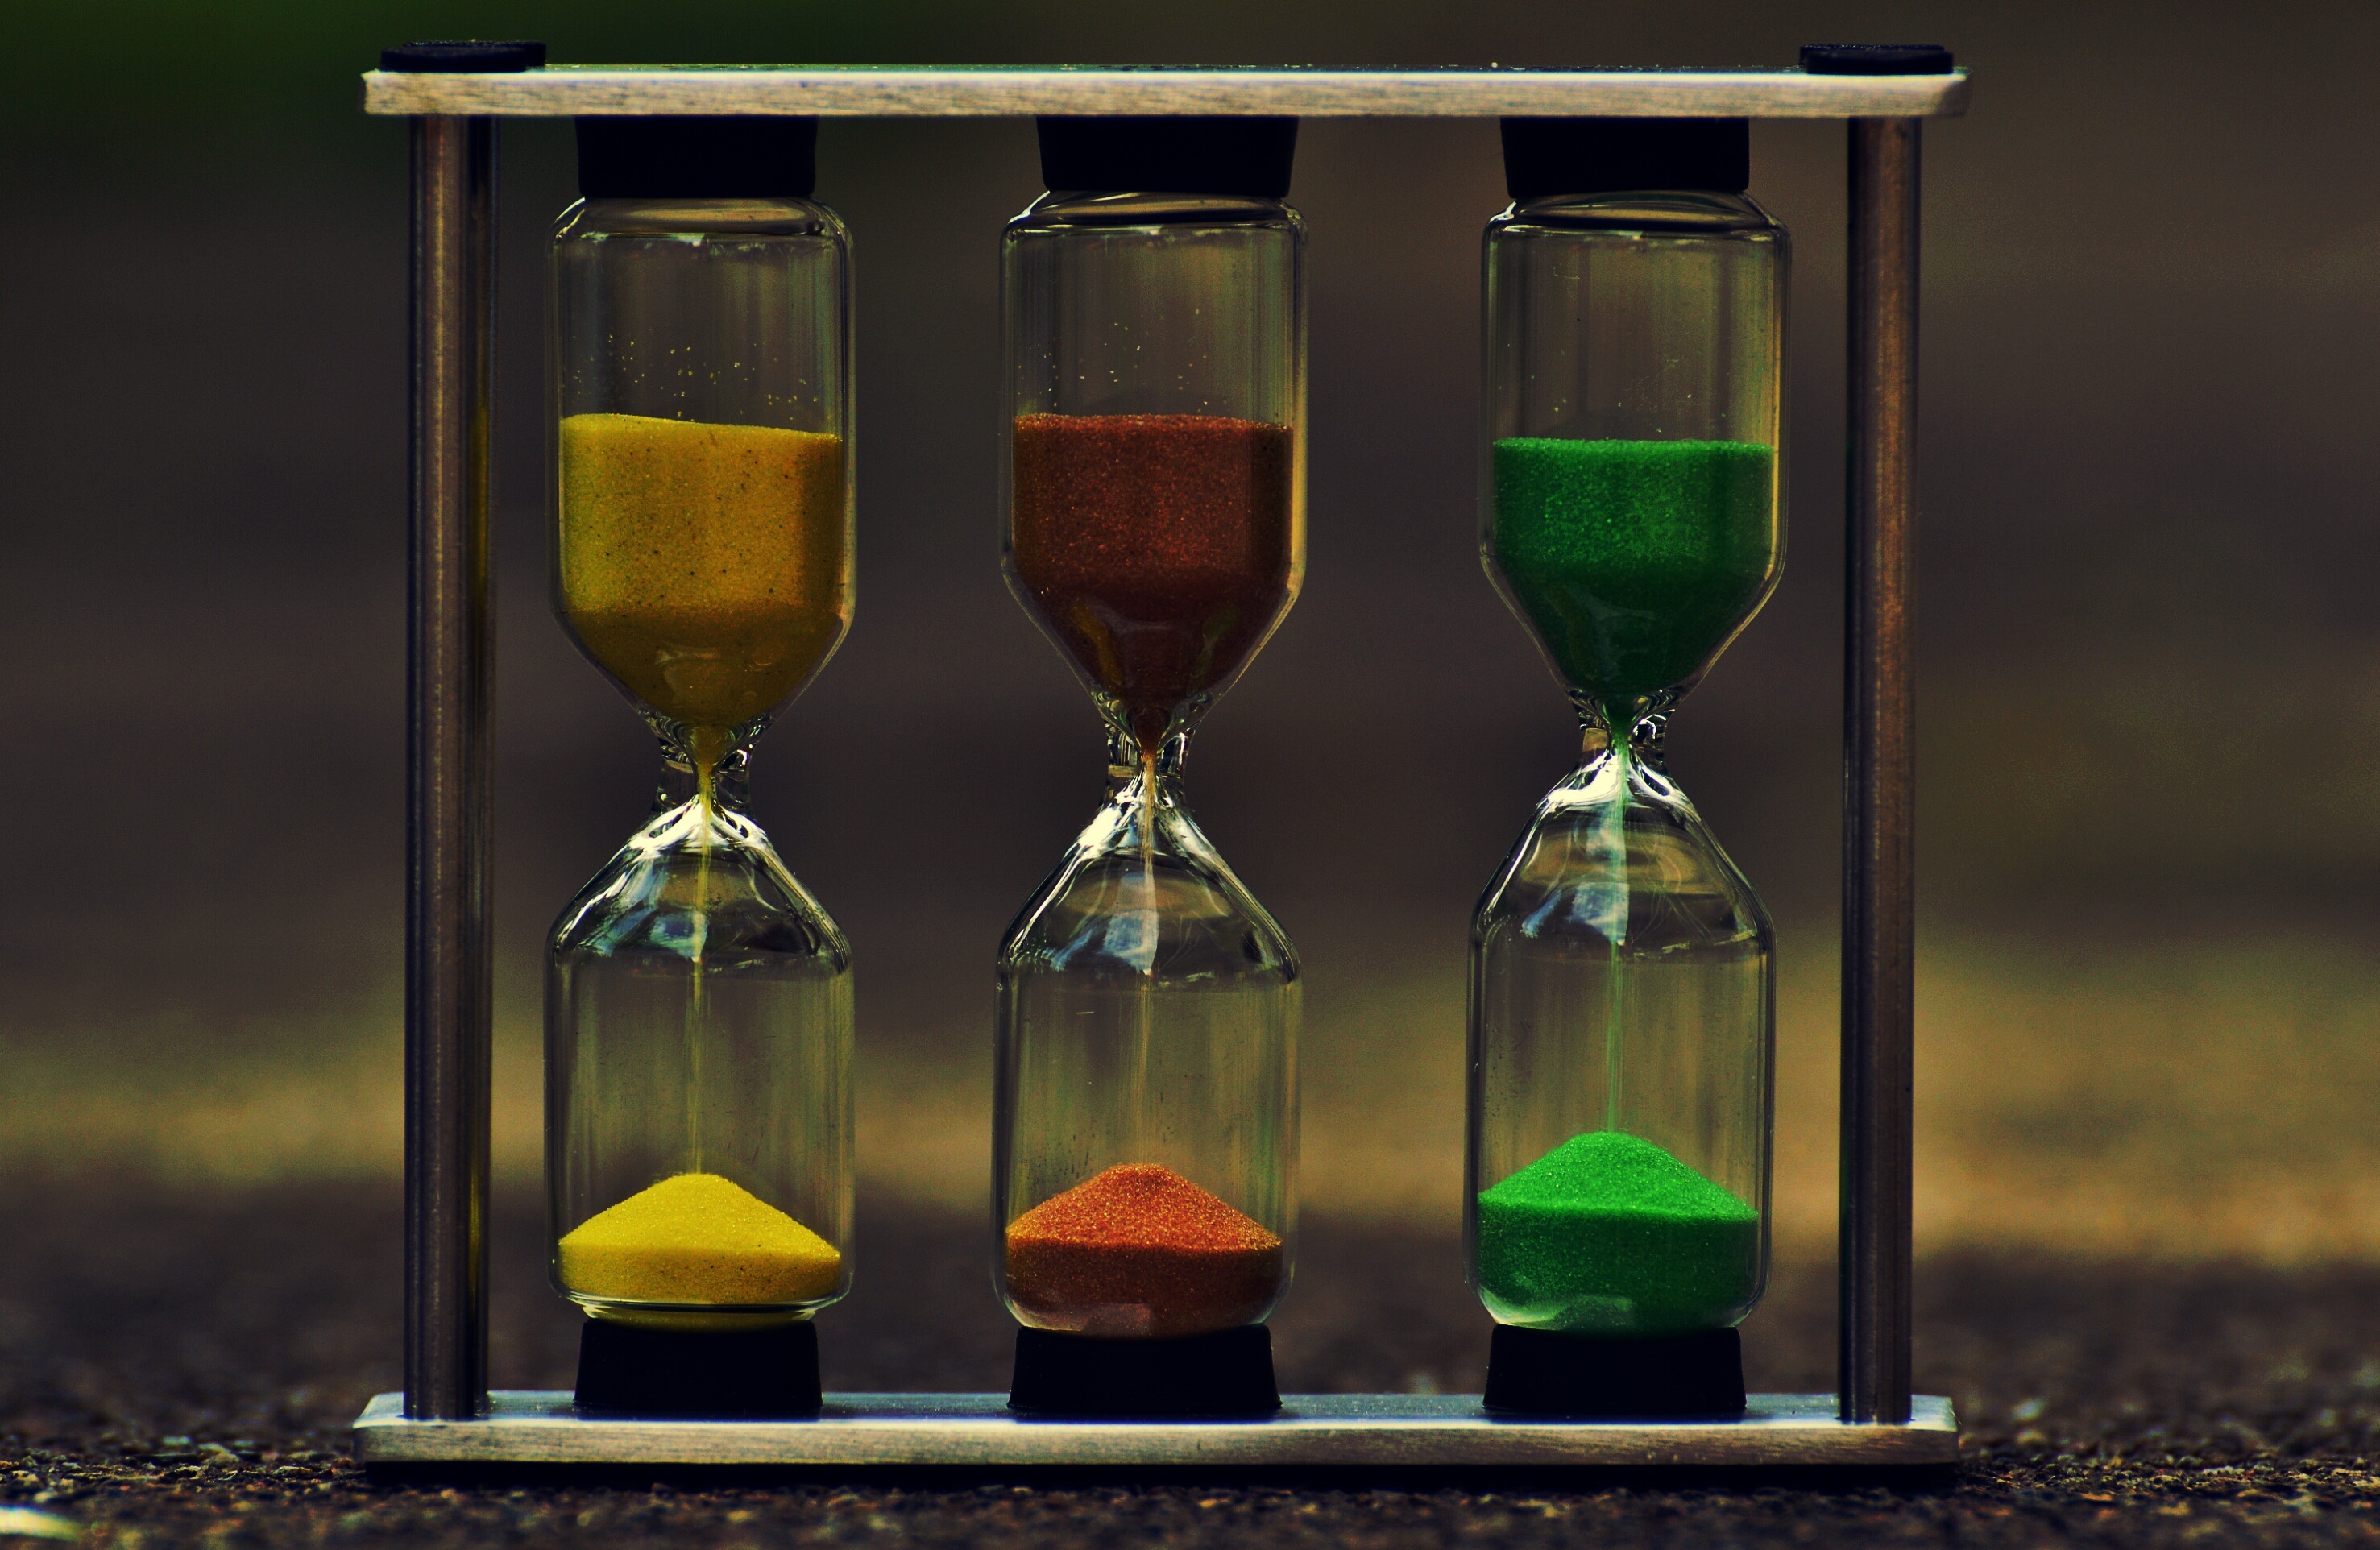
sand, glass, time, green, color, drink, yellow, lighting, timepiece, minute, transience, hourglass, transient, still life photography, man made object, tense, run out, amount of time, temporal distance, ultimatum, time is running out, hurry up, distilled beverage, measuring instrument